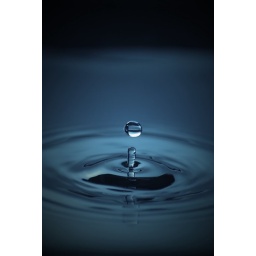
Taken using a modified tungsten white balance and blue reflector. Vignette and sharpening added in photoshop.